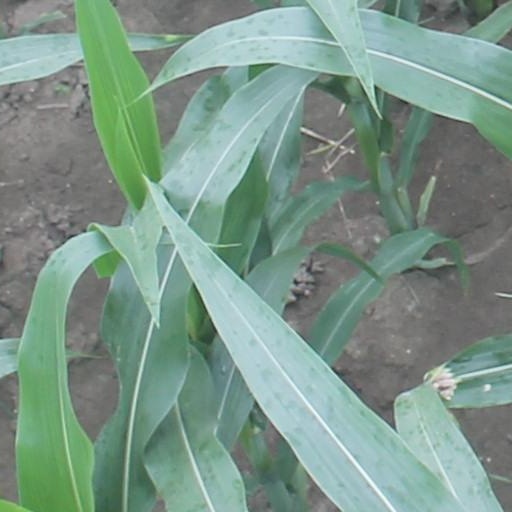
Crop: maize; corn